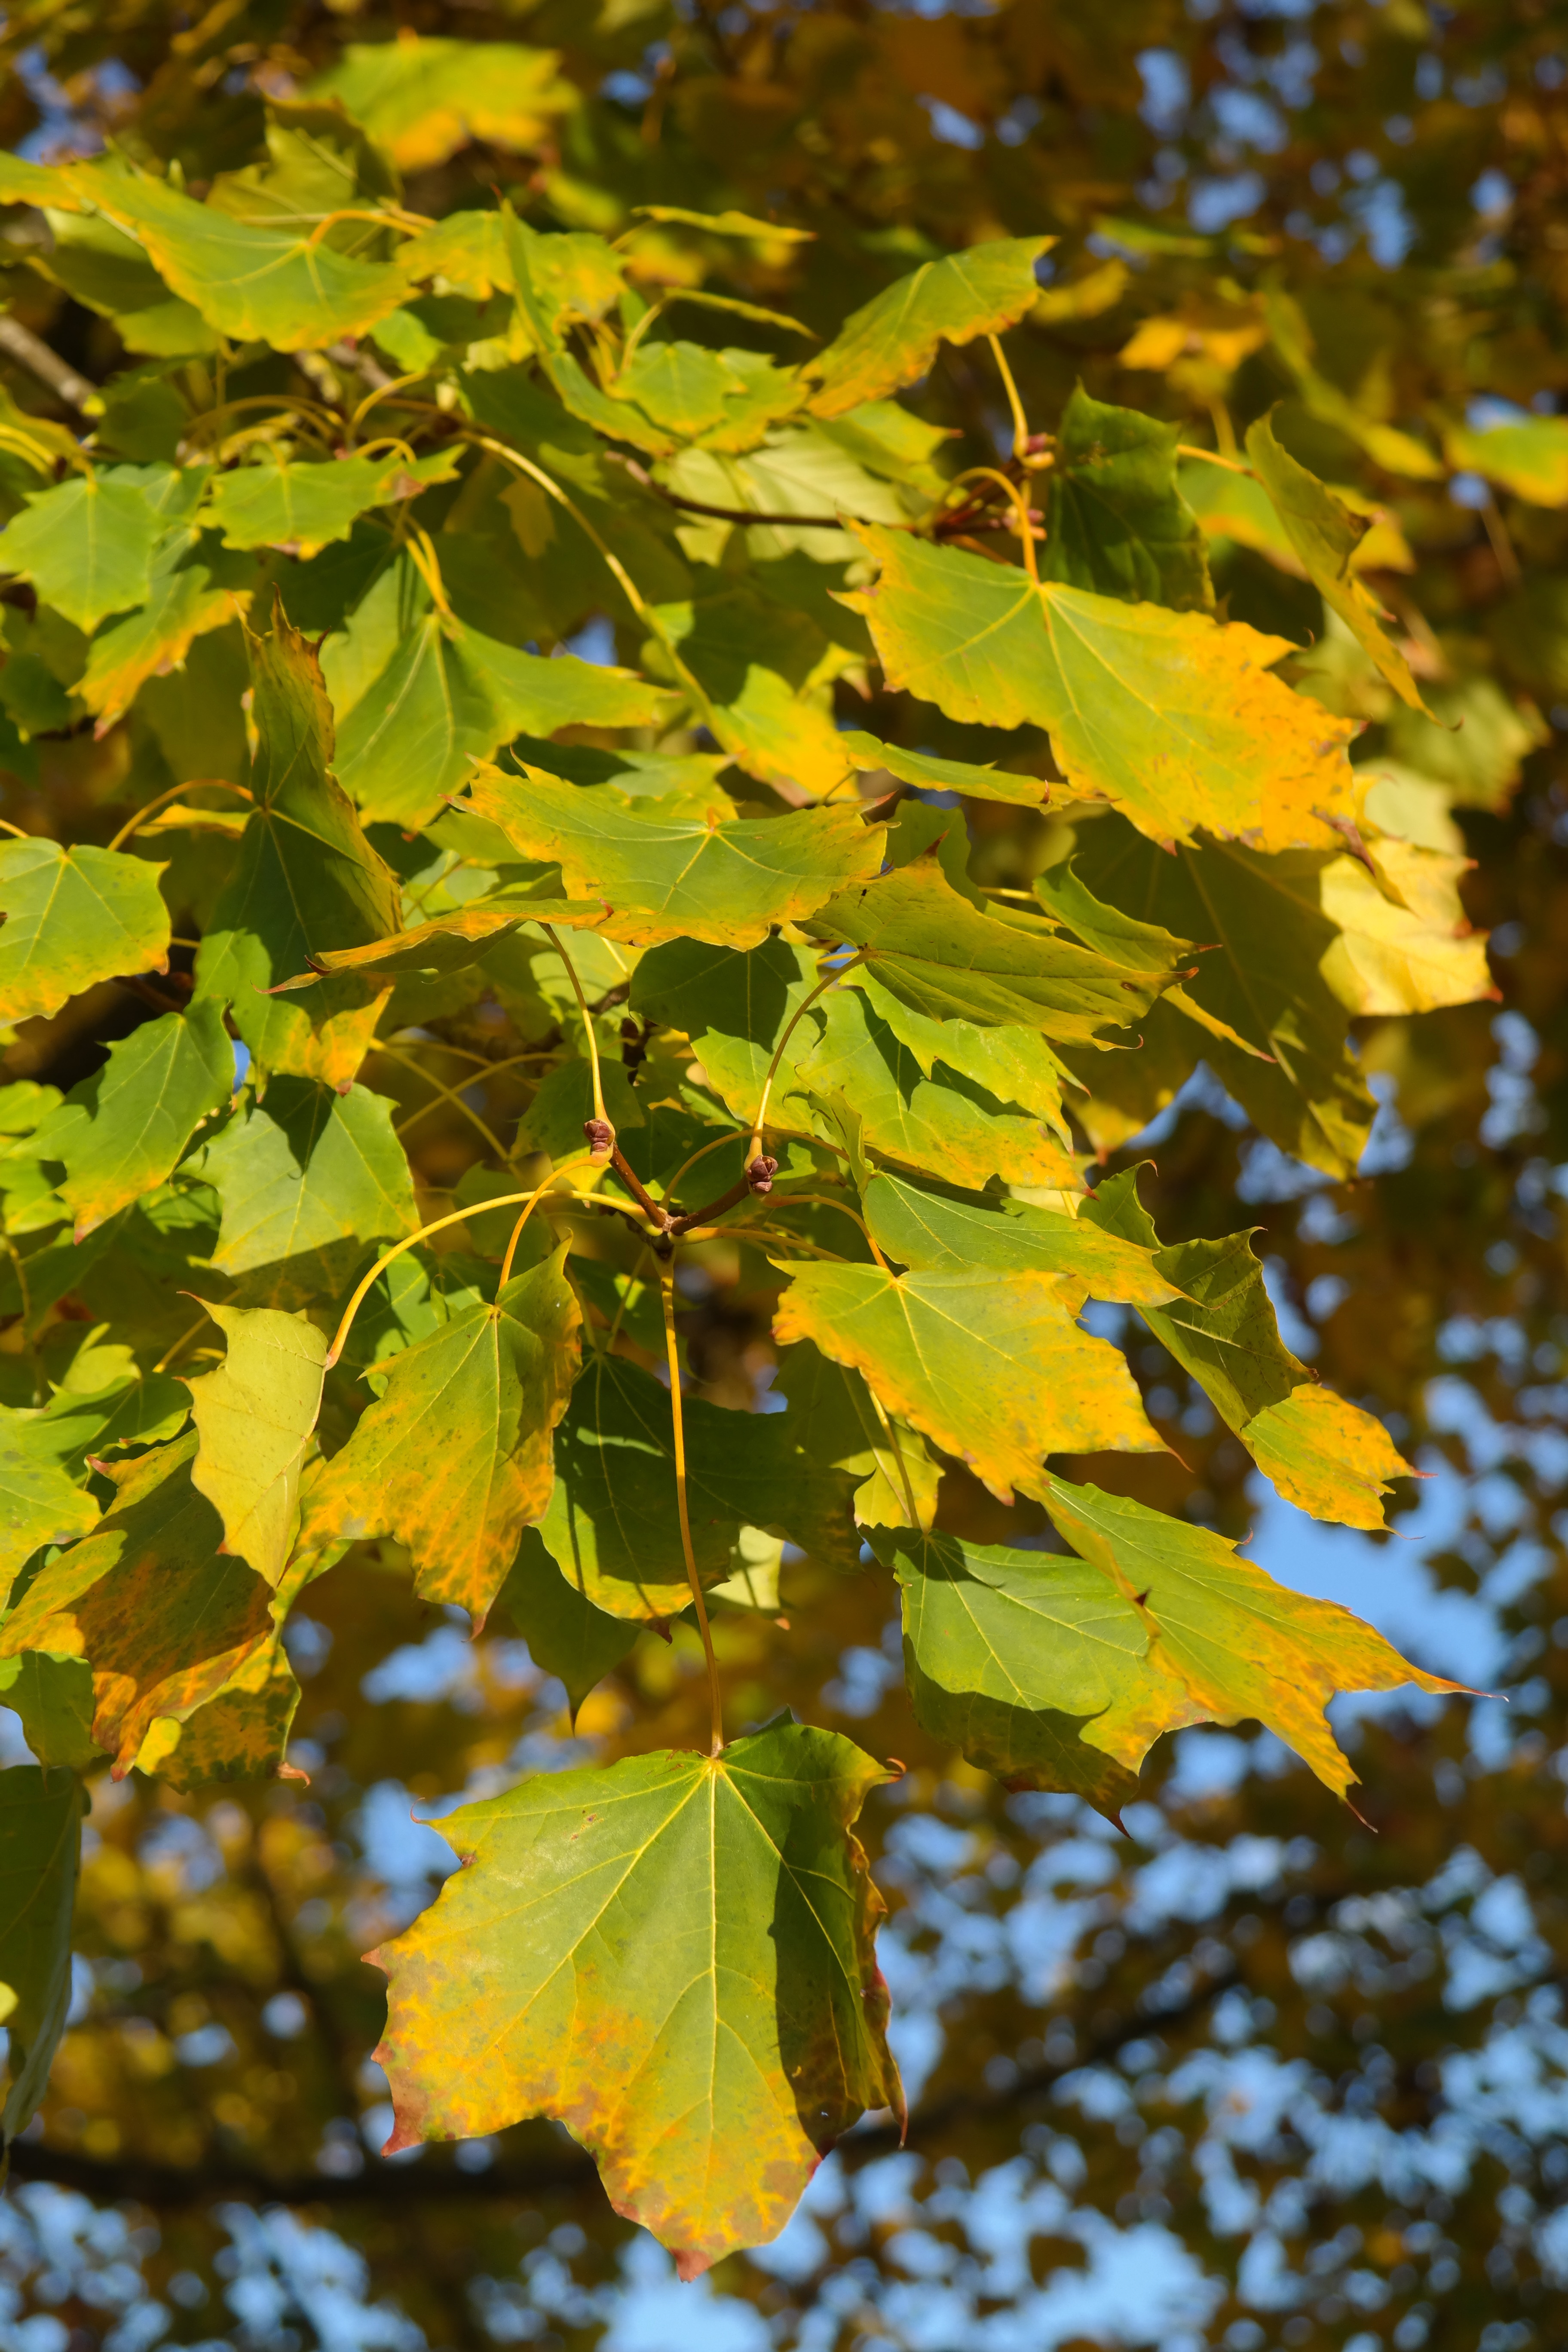
tree, branch, plant, sunlight, leaf, green, color, autumn, colorful, yellow, season, maple, maple tree, maple leaf, deciduous tree, leaves, deciduous, sapindaceae, acer, flowering plant, maidenhair tree, soapberry plant, needle leaf maple, acer platanoides, woody plant, land plant